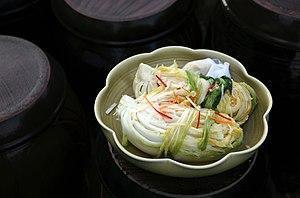
Le kimchi est un mets traditionnel coréen composé de piments et de légumes lacto-fermentés, c'est-à-dire trempés dans de la saumure pendant plusieurs semaines jusqu'au développement d'une acidité.